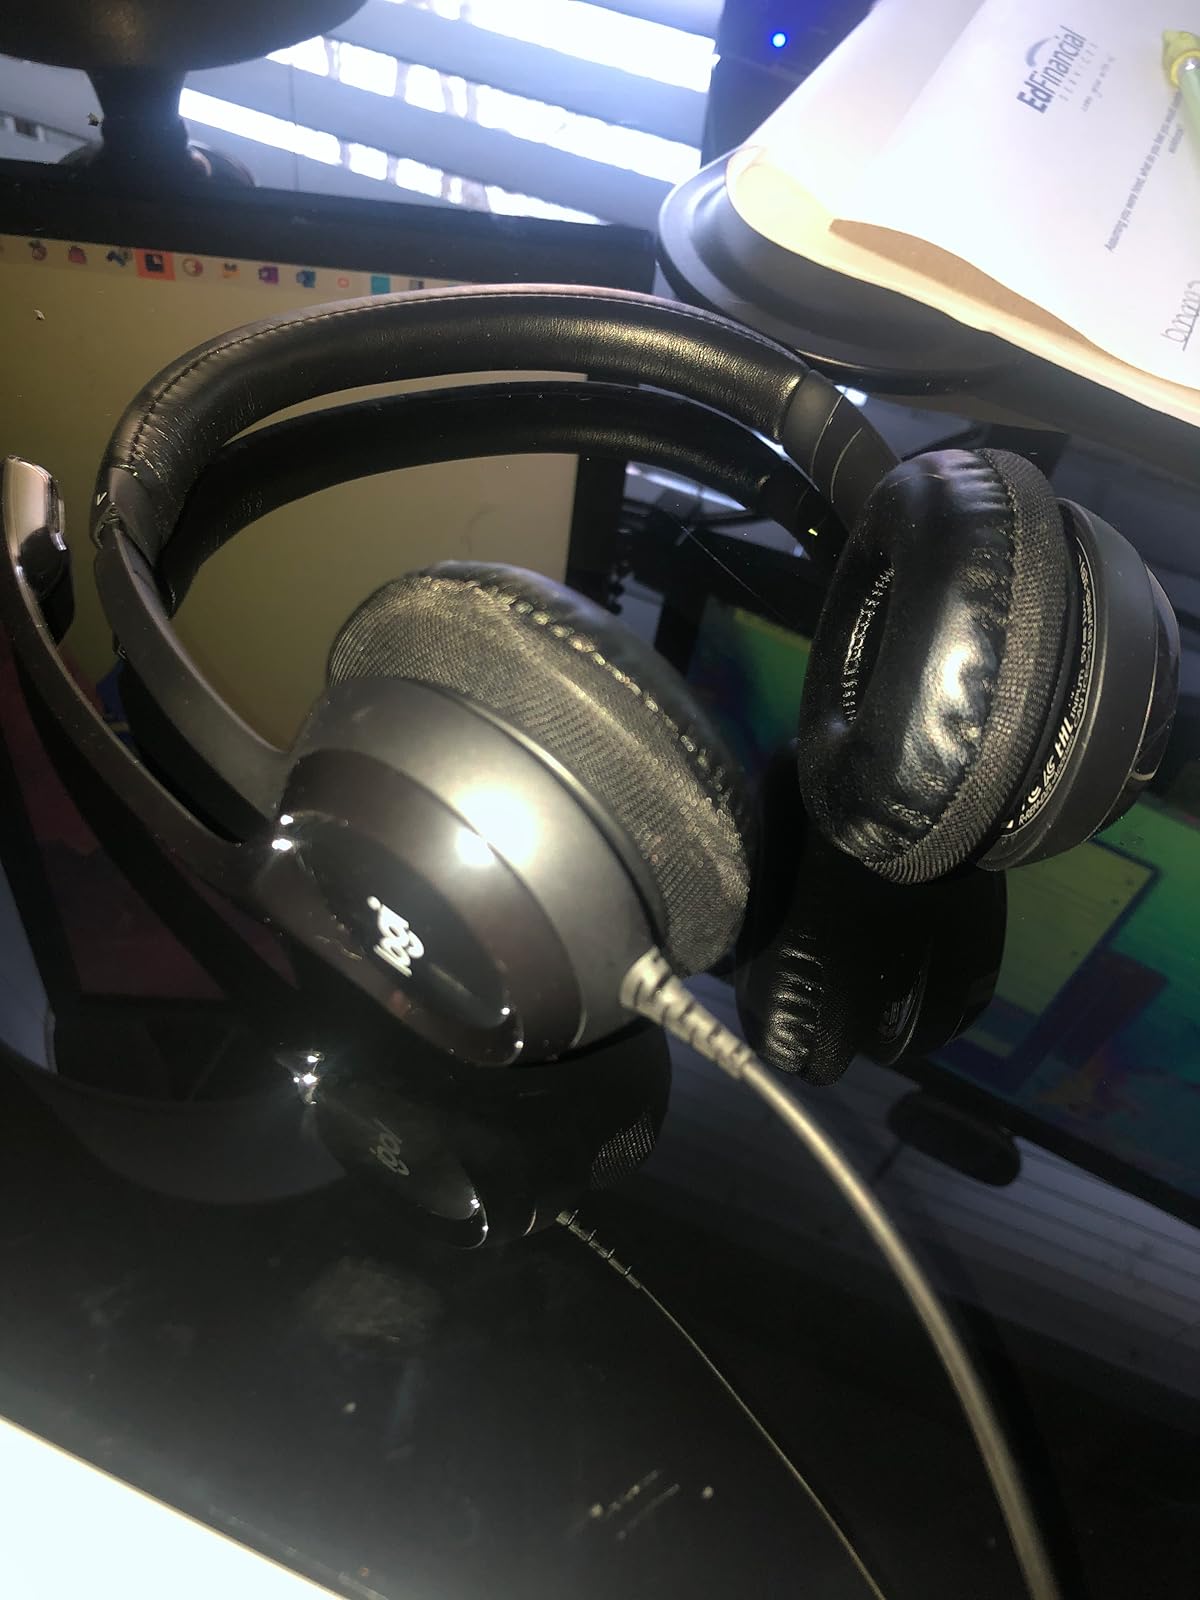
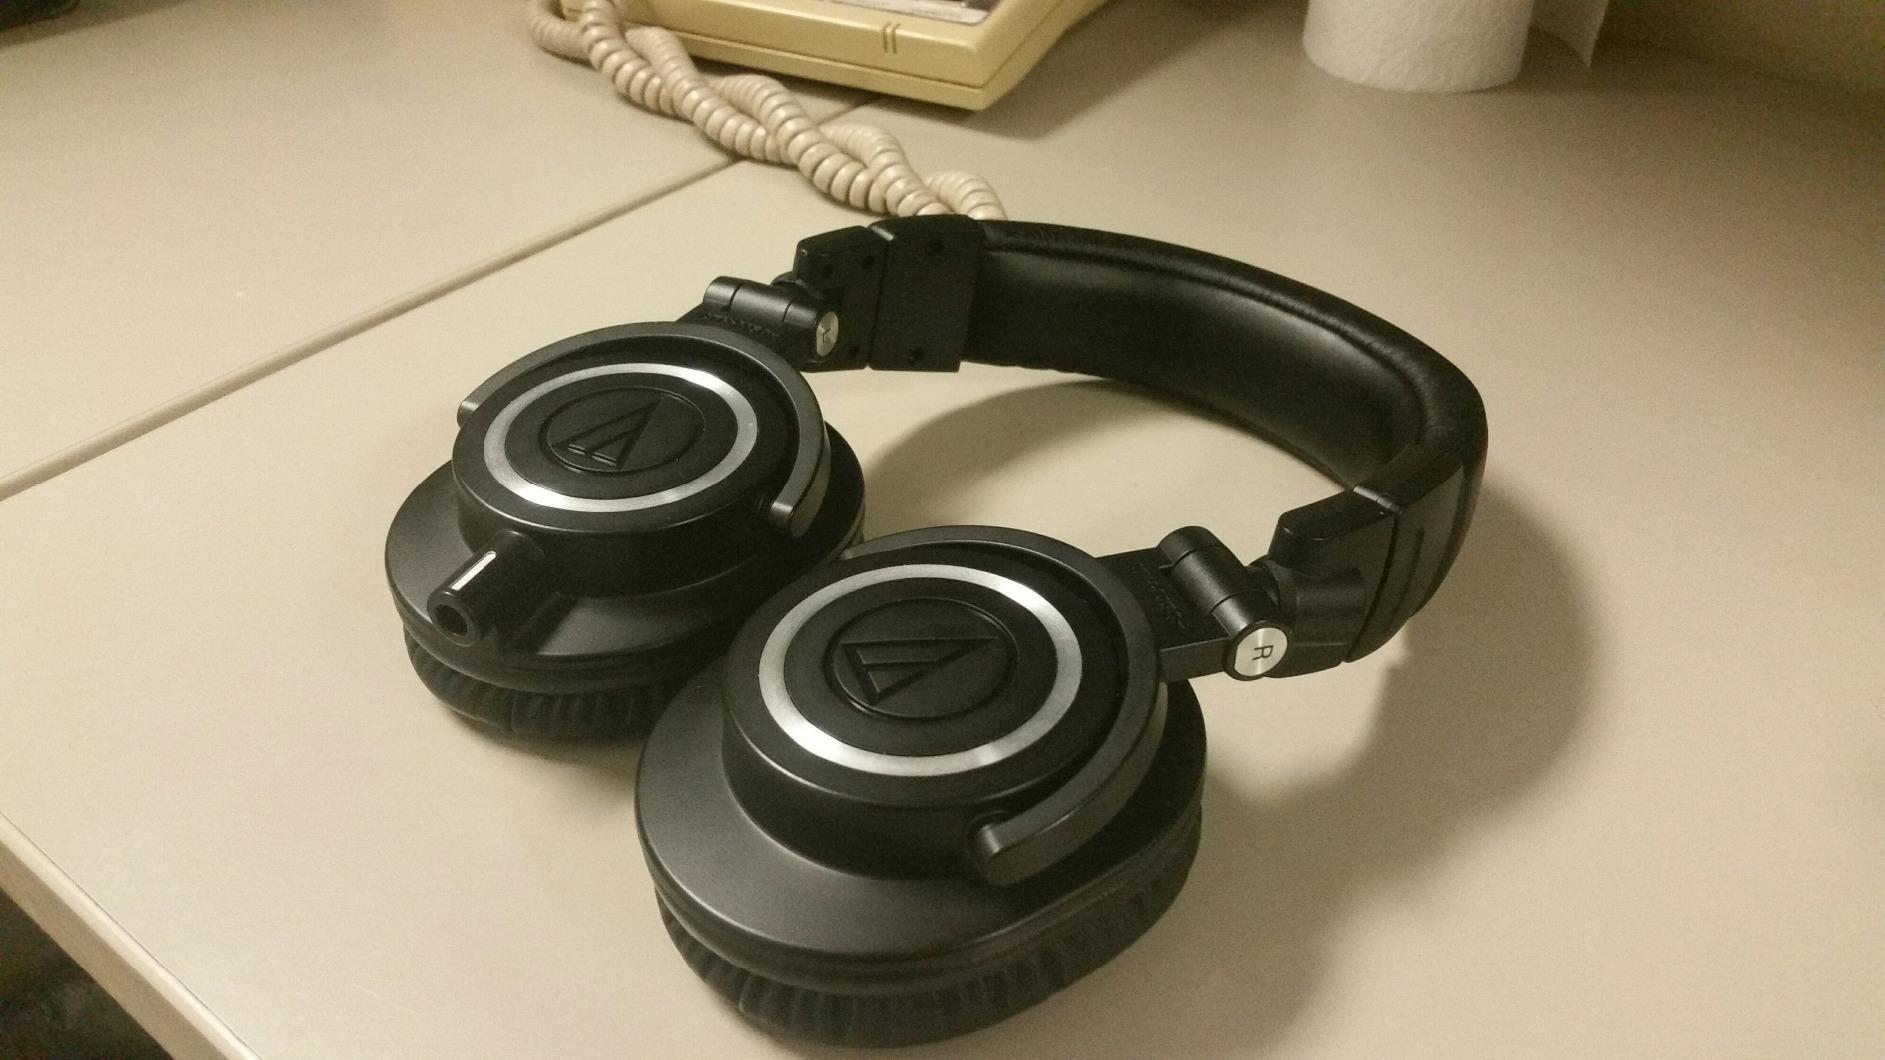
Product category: headphones
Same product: no